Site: brandenburg
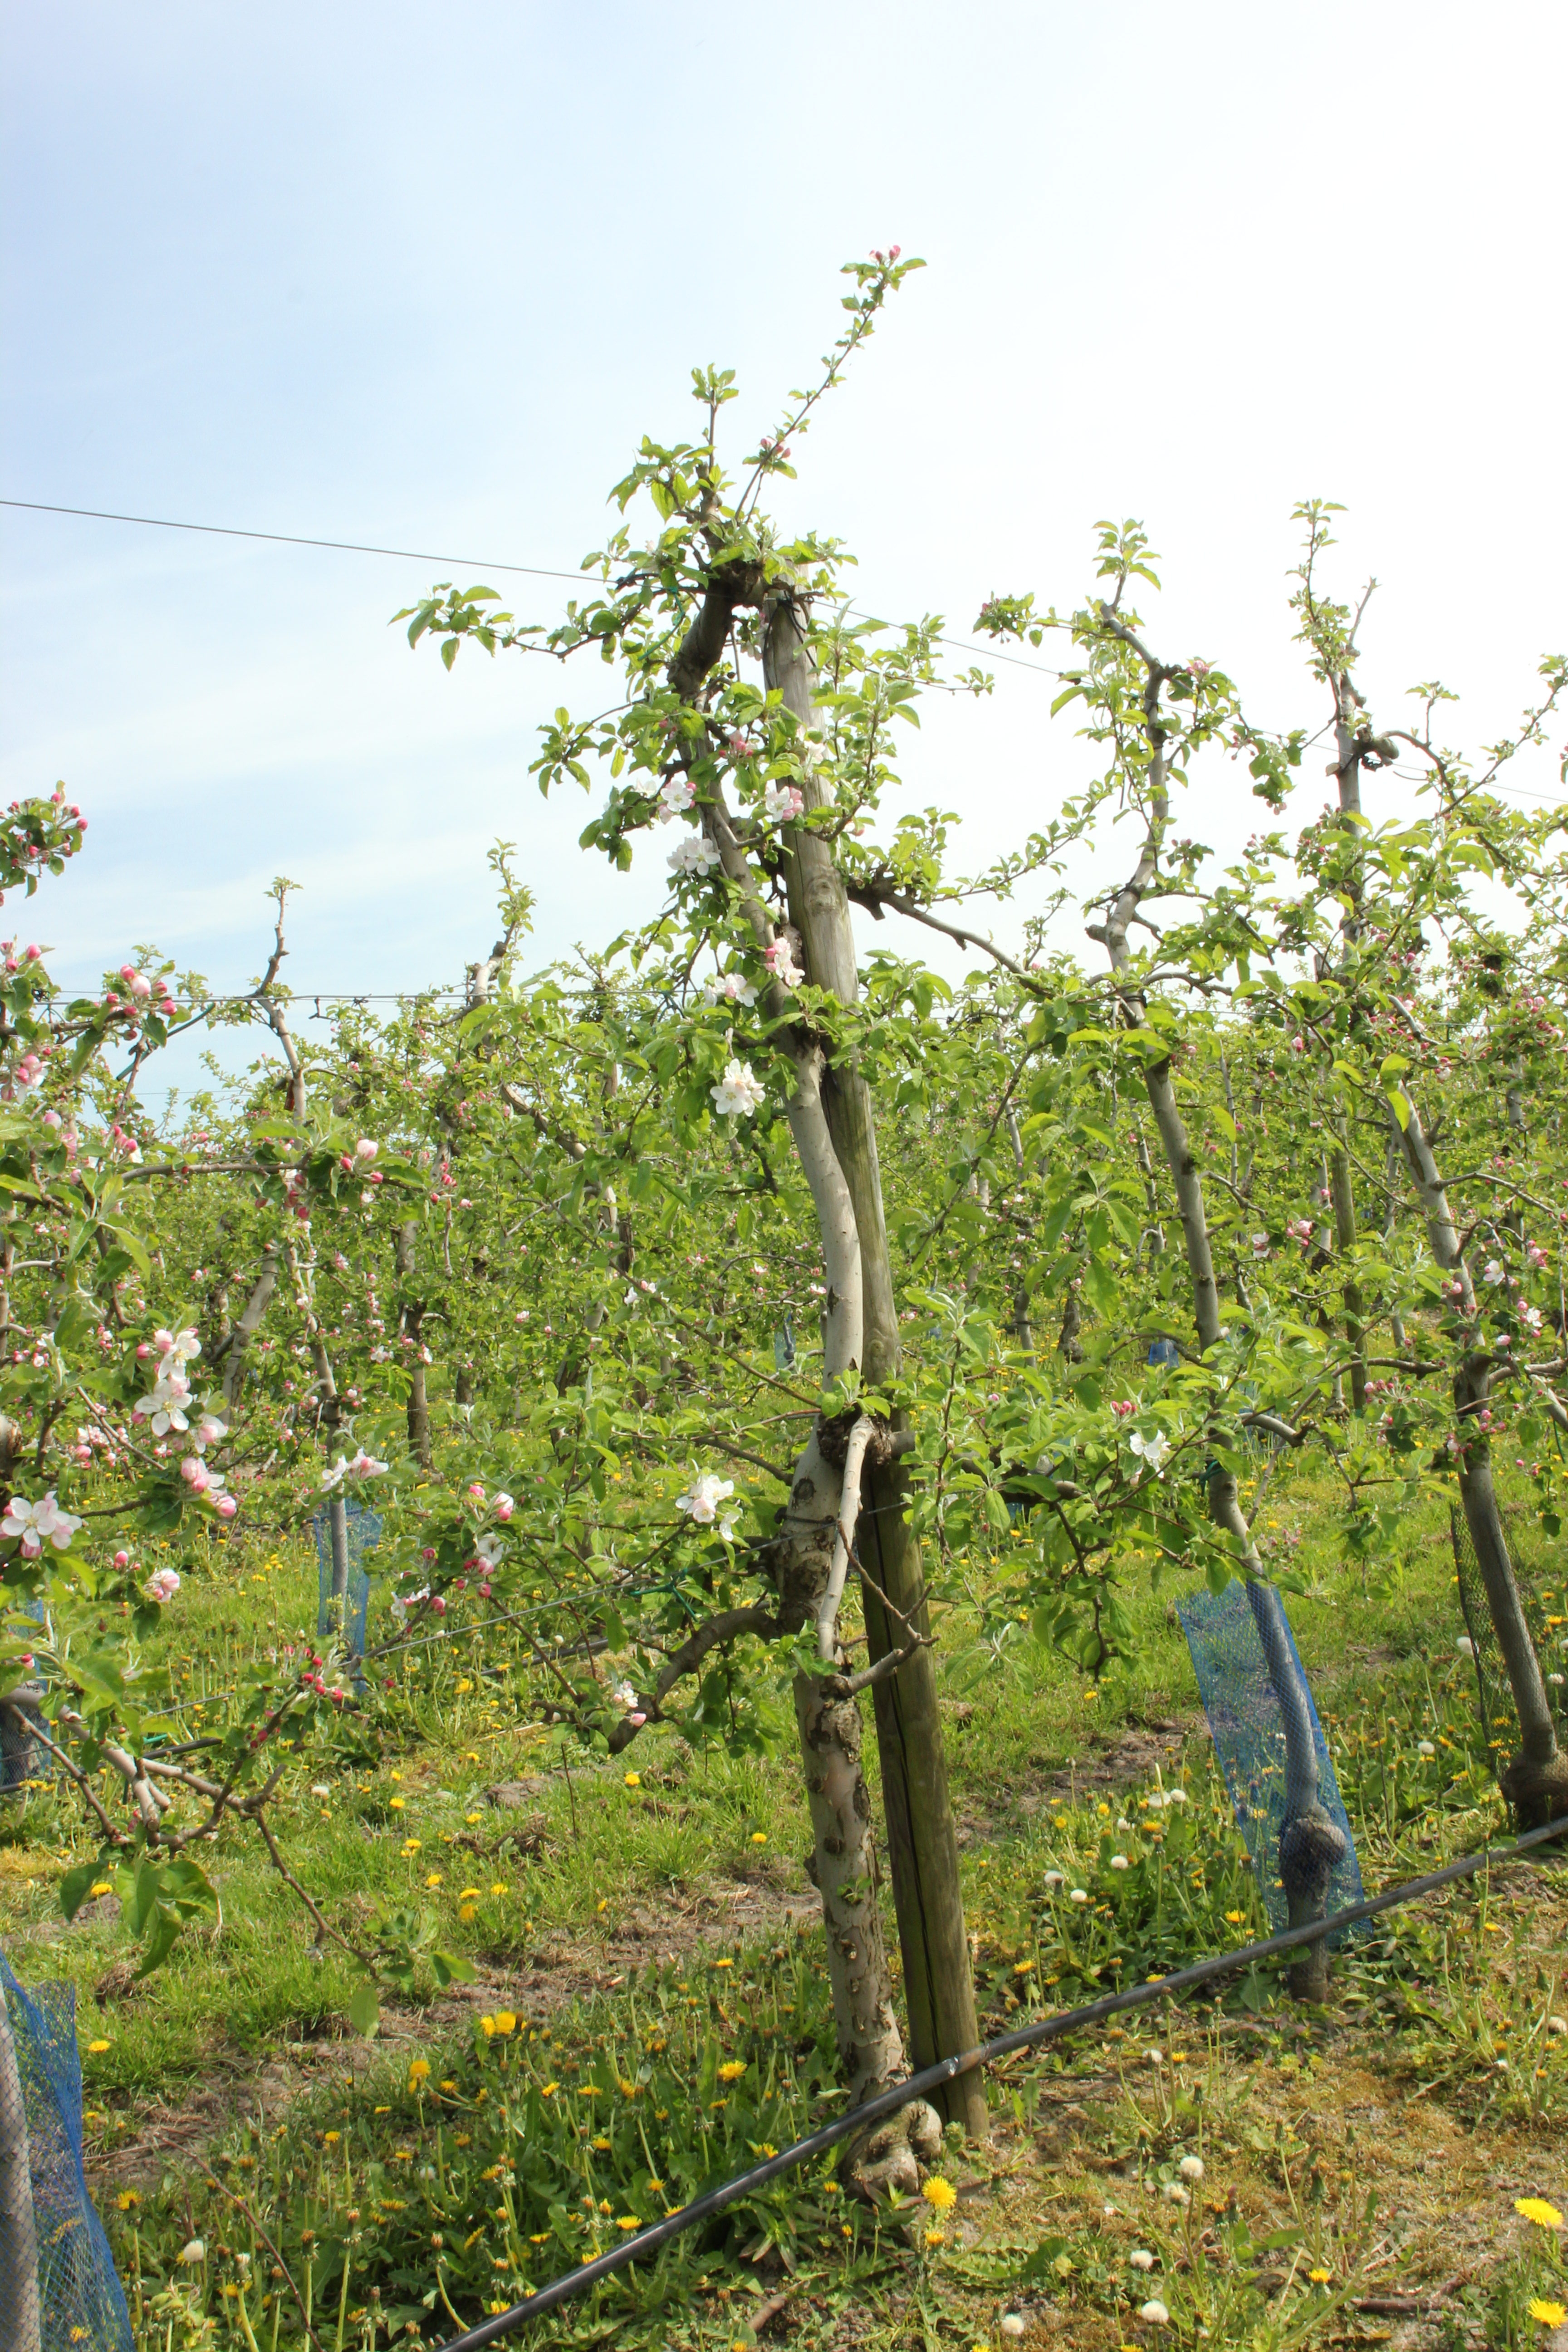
Growth stage (BBCH 60): Flowering